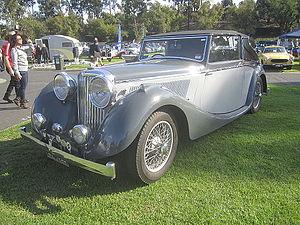
La Jaguar Mark IV est une gamme d'automobiles construites par Jaguar Cars de 1945 à 1949. Les voitures ont été commercialisées sous les noms Jaguar 1½ litre, Jaguar 2 ½ litre et Jaguar 3 ½ litre, le nom Mark IV étant appliqué rétrospectivement pour séparer ce modèle du successeur Mark V.